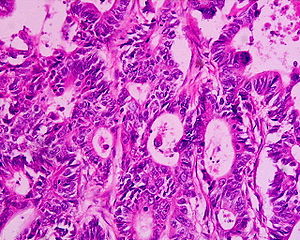
Tyktarmskræft / Patofysiologi
Moderat differentieret adenocarcinom i endetarmen.
Kolorektal cancer eller tyktarmskræft er en samlet betegnelse, der dækker over kræftsygdomme opstået i tyktarmen, blindtarmen og endetarmen. Kræft i disse tre forskellige organer betragtes ofte under ét, da de har mange ligheder i deres udvikling, behandling og prognose. Sygdommen er en af de hyppigste kræftformer i Danmark og årligt rammes ca. 3.400 danskere af den. Kolorektal cancer ses næsten lige hyppigt hos mænd og kvinder. Sygdommen opstår i tarmvæggen, hvor cellerne deler sig ukontrolleret og er oftest af typen adenokarcinom. Symptomer på kolorektal cancer kan være blødning ved afføring eller ændret afførringsmønster. Behandlingen af kolorektal cancer kan være kirurgi, kemoterapi eller strålebehandling.